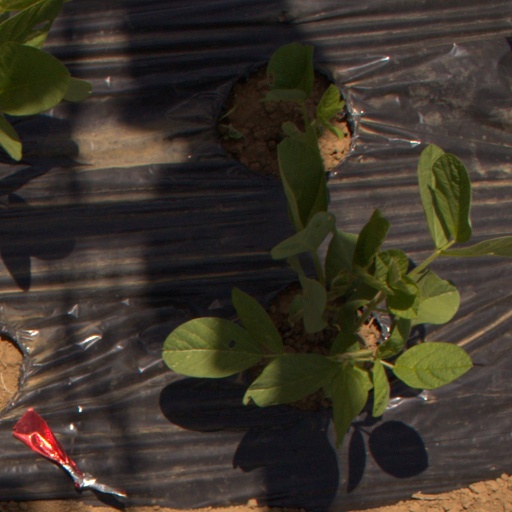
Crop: Jerusalem artichoke